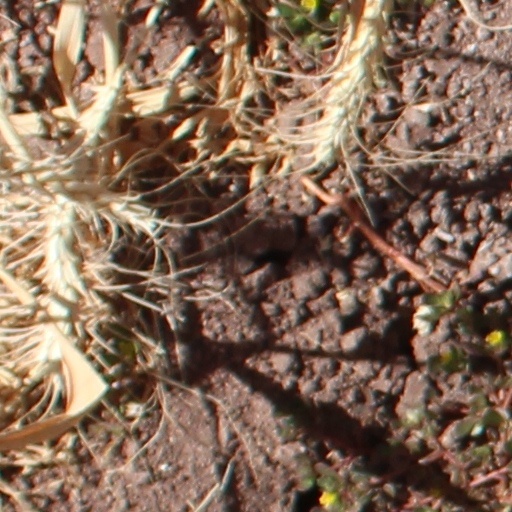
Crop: wheat